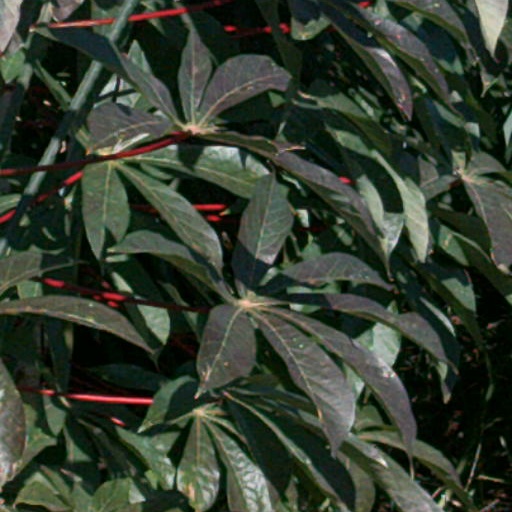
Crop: cassava